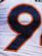
Number: 9